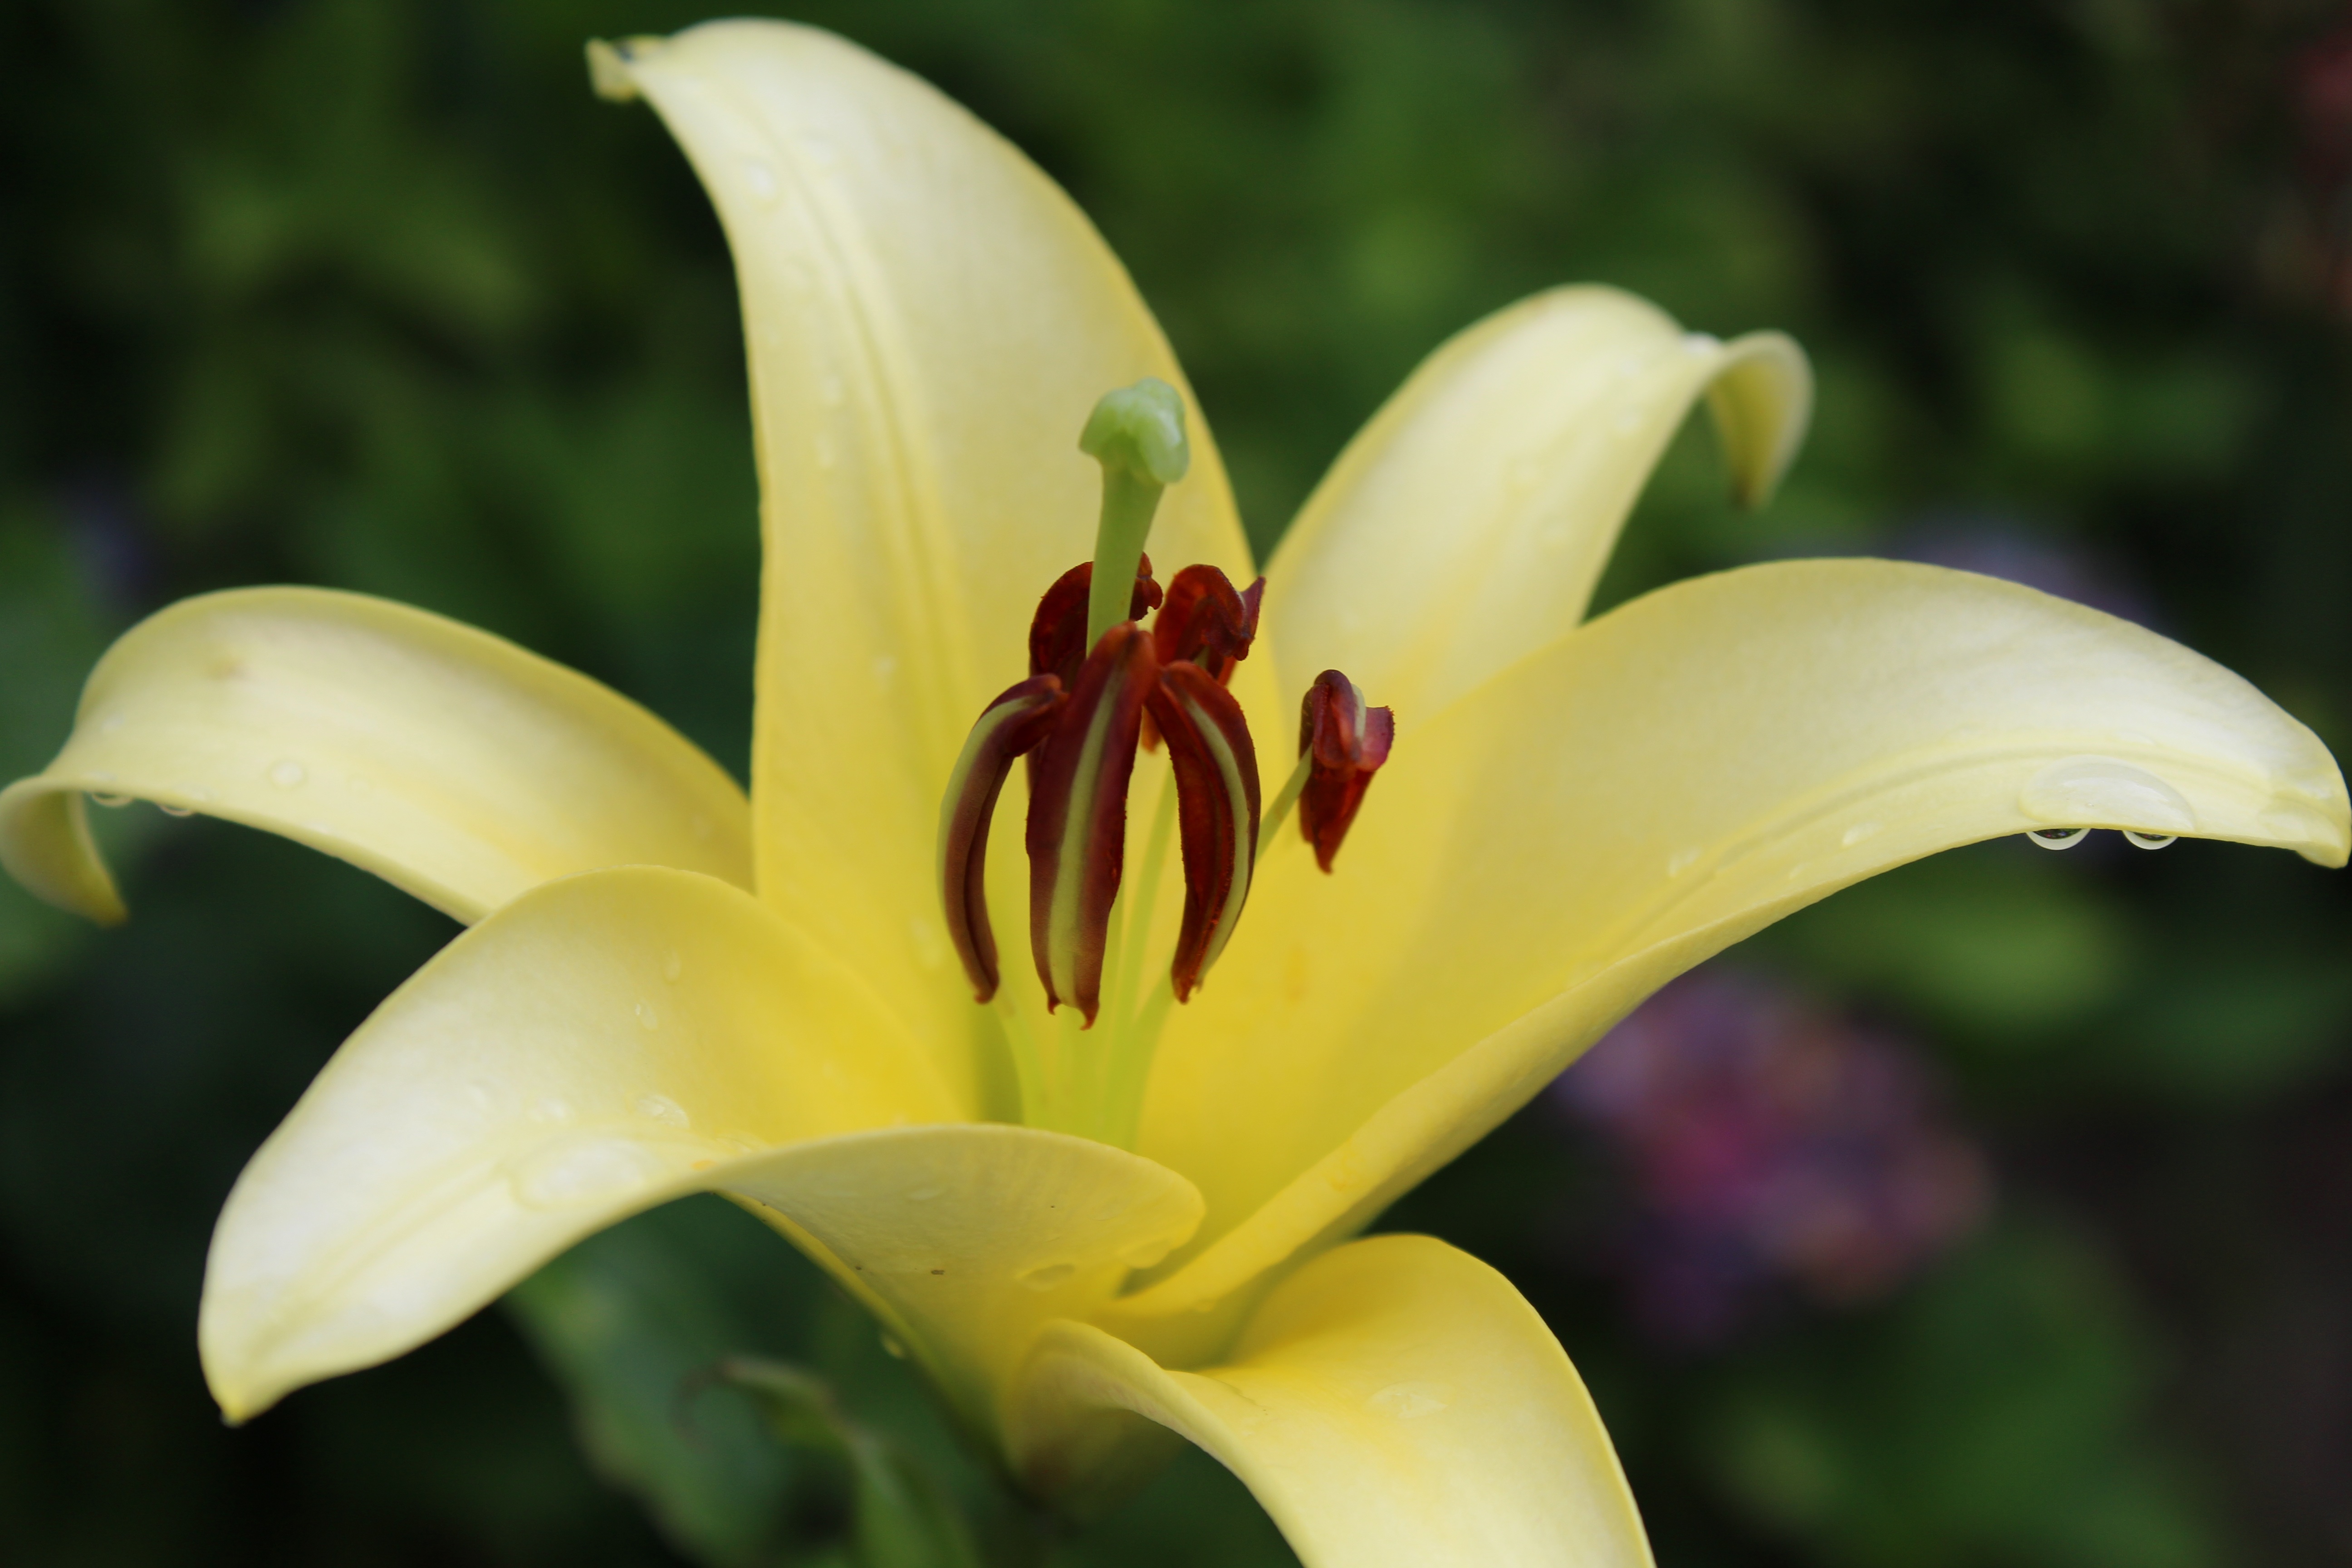
nature, blossom, plant, photography, flower, petal, bloom, summer, green, botany, yellow, close, flora, yellow flower, wildflower, close up, lily, daylily, macro photography, flowering plant, plant stem, land plant